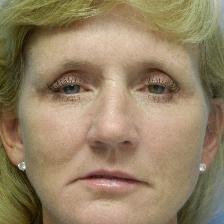
Label: faces